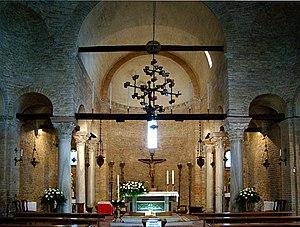
La nef de l'église Santa Fosca à Torcello (Italie).
Santa Fosca est une église catholique située à Torcello, une île située au nord la lagune de Venise, en Italie.